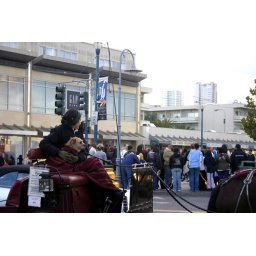
Lady with dog in horse carriage